Bridget of Sweden

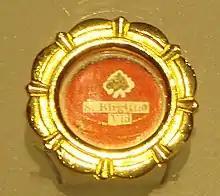
Saint Bridget's reliquary, holding a piece of her bone

At the age of ten, Bridget had a vision of Jesus hanging upon the cross. When she asked who had treated him like this, he answered: